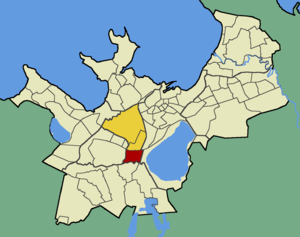
Järve est un quartier du district de Kristiine à Tallinn en Estonie.